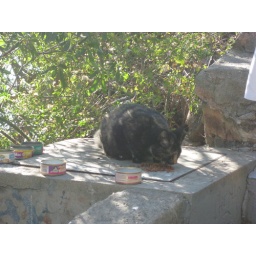
The cats that watch over the road to the lighthouse